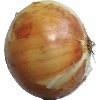
Label: white_onion